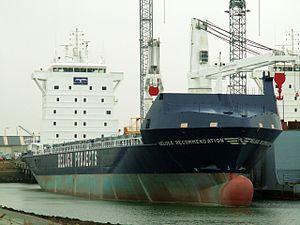
Port d'Ems est un port maritime qui fait partie de la commune de Het Hogeland dans la province néerlandaise de Groningue.